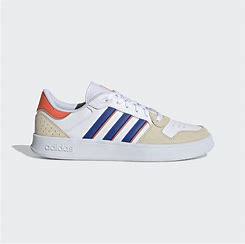
Brand: Adidas
Model: Breaknet